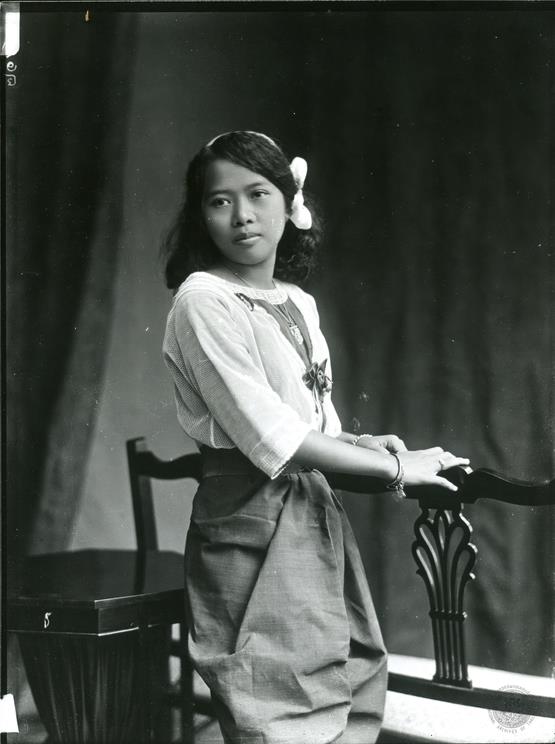
หม่อมเจ้าพิไลยเลขา ดิศกุล

|image = หม่อมเจ้าพิไลยเลขา ดิศกุล.jpg
|title = หม่อมเจ้า ชั้น 4
|death_style = สิ้นชีพิตักษัย
|father1 = สมเด็จพระเจ้าบรมวงศ์เธอ กรมพระยาดำรงราชานุภาพ
|mother1 = หม่อมเฉื่อย ดิศกุล ณ อยุธยา
|dynasty = ราชวงศ์จักรี|จักรี
|ราชสกุล=ดิศกุล
หม่อมเจ้าพิไลยเลขา ดิศกุล (8 สิงหาคม พ.ศ. 2440 – 11 ธันวาคม พ.ศ. 2528) เป็นพระธิดาในสมเด็จพระเจ้าบรมวงศ์เธอ กรมพระยาดำรงราชานุภาพ ประสูติแต่หม่อมเฉื่อย ดิศกุล ณ อยุธยา
==พระประวัติ==
หม่อมเจ้าพิไลยเลขา ดิศกุล มีพระนามลำลองว่า ท่านหญิงพิไลย เป็นพระธิดาในสมเด็จพระเจ้าบรมวงศ์เธอ กรมพระยาดำรงราชานุภาพ ประสูติแต่หม่อมเฉื่อย ดิศกุล ณ อยุธยา เมื่อวันที่ 8 สิงหาคม พ.ศ. 2440
หม่อมเจ้าพิไลยเลขาเติบโตมาในพระอุปถัมภ์ของสมเด็จพระศรีพัชรินทราบรมราชินีนาถ พระบรมราชชนนีพันปีหลวง ตั้งแต่ชันษา 4 ปี โดยมีหน้าที่เชิญหีบพระศรี พระกลด ตลอดจนเครื่องใช้ส่วนพระองค์ สมเด็จทรงพระกรุณาเลี้ยงดูอย่างใกล้ชิด โปรดให้ศึกษาที่โรงเรียนราชินีจนจบ ได้เป็นครูสอนหนังสือ ทรงรับใช้ใกล้ชิดพระองค์ ตามเสด็จไปในที่ต่าง ๆ และเป็นผู้อ่านหนังสือถวาย
กระทั่งปี พ.ศ. 2454 หม่อมเจ้าพิไลยเลขาชันษา 14 ปี ทรงใกล้ชิดสนิทสนมกับสมเด็จพระเจ้าบรมวงศ์เธอ เจ้าฟ้าจุฑาธุชธราดิลก กรมขุนเพ็ชรบูรณ์อินทราไชย|สมเด็จพระเจ้าน้องยาเธอ เจ้าฟ้าจุฑาธุชธราดิลก และพระบาทสมเด็จพระปกเกล้าเจ้าอยู่หัว|สมเด็จพระเจ้าน้องยาเธอ เจ้าฟ้าประชาธิปกศักดิเดชน์ ซึ่งเสด็จกลับจากทรงศึกษาที่ทวีปยุโรปช่วงฤดูร้อน สมเด็จเจ้าฟ้าประชาธิปกศักดิเดชน์ทรงพอพระทัยในหม่อมเจ้าพิไลยเลขา จึงทรงกราบทูลขอหม่อมเจ้าพิไลยเลขาจากสมเด็จพระบรมราชชนนีพันปีหลวง ซึ่งสมเด็จพระบรมราชชนนีพันปีหลวงก็ทรงหมั้นหมายหม่อมเจ้าพิไลยเลขาด้วยเครื่องเพชรและพระราชทานพระราชานุญาตให้ติดต่อกันทางจดหมาย เมื่อสมเด็จเจ้าฟ้าประชาธิปกศักดิเดชน์เสด็จกลับไปศึกษาต่อที่ยุโรป
ในปี พ.ศ. 2458 เมื่อสมเด็จเจ้าฟ้าประชาธิปกศักดิเดชน์เสด็จกลับจากยุโรป และทรงรับราชการในกรมเสนาธิการทหารบก หม่อมเจ้าพิไลยเลขาซึ่งชันษา 18 ปี มิใช่เด็กหญิงที่สามารถคลุกคลีกับผู้ใดได้เหมือนแต่เดิม ในขณะที่สมเด็จเจ้าฟ้าประชาธิปกศักดิเดชน์ทรงมีโอกาสพบปะเล่นหัวพูดคุยกับหญิงอื่น และต้องชะตากับสมเด็จพระนางเจ้ารำไพพรรณี พระบรมราชินี|หม่อมเจ้ารำไพพรรณี สวัสดิวัตน์ ทำให้พระทัยหวั่นไหว อันเป็นเหตุจากความเหินห่างพระคู่หมั้นศันสนีย์ วีระศิลป์ชัย. "วาทะเล่าประวัติศาสตร์" "นิตยสารศิลปวัฒนธรรม" ฉบับ 2 ธันวาคม 2551หน้า 42-44 และได้กราบทูลขอพระราชานุญาตเสกสมรสกับหม่อมเจ้ารำไพพรรณี สมเด็จพระบรมราชชนนีพันปีหลวงจึงพระราชทานพระราชานุญาตให้หม่อมเจ้าพิไลยเลขาเสด็จกลับไปประทับกับพระบิดาที่วังวรดิศ
หม่อมเจ้าพิไลยเลขา ดิศกุล สิ้นชีพิตักษัยเมื่อวันที่ 11 ธันวาคม พ.ศ. 2528 สิริชันษา 88 ปี พระราชทานเพลิงศพเมื่อวันที่ 22 ธันวาคม ปีเดียวกัน ณ เมรุวัดเทพศิรินทราวาสราชวรวิหารราชกิจจานุเบกษา, ข่าวในพระราชสำนัก วันอาทิตย์ที่ ๒๒ ธันวาคม พุทธศักราช ๒๕๒๘ เล่ม 102 ตอนที่ 199 ฉบับพิเศษ หน้า 24 วันที่ 30 ธันวาคม 2528
== เครื่องราชอิสริยาภรณ์ ==
== พงศาวลี ==
ahnentafel-compact5
|style=font-size: 90%; line-height: 110%;
|border=1
|boxstyle=padding-top: 0; padding-bottom: 0;
|boxstyle_1=background-color: #fcc;
|boxstyle_2=background-color: #fb9;
|boxstyle_3=background-color: #ffc;
|boxstyle_4=background-color: #bfc;
|boxstyle_5=background-color: #9fe;
|1= 1. 
|2= 2. สมเด็จพระเจ้าบรมวงศ์เธอ กรมพระยาดำรงราชานุภาพ
|3= 3. หม่อมเฉื่อย ดิศกุล ณ อยุธยา
|4= 4. พระบาทสมเด็จพระจอมเกล้าเจ้าอยู่หัว
|5= 5. เจ้าจอมมารดาชุ่ม ในรัชกาลที่ 4
|8= 8. พระบาทสมเด็จพระพุทธเลิศหล้านภาลัย
|9= 9. สมเด็จพระศรีสุริเยนทราบรมราชินี
|10= 10. พระยาอัพภันตริกามาตย์ (ดิศ โรจนดิศ)
|11= 11. คล้าย โรจนดิศ
|16= 16. พระบาทสมเด็จพระพุทธยอดฟ้าจุฬาโลกมหาราช
|17= 17. สมเด็จพระอมรินทราบรมราชินี
|18= 18. เงิน แซ่ตัน
|19= 19. สมเด็จพระเจ้าพี่นางเธอ เจ้าฟ้ากรมพระศรีสุดารักษ์
== อ้างอิง ==
== แหล่งข้อมูลอื่น ==
* สิทธิธรรม โรหิตะสุข. “หม่อมเจ้าหญิงพิไลยเลขา ดิศกุล กับศิลปะสมัยใหม่ในประเทศไทย.” วารสารอักษรศาสตร์ (จุฬาลงกรณ์มหาวิทยาลัย) 45, 1 (ม.ค.-มิ.ย. 2559).
หมวดหมู่:หม่อมเจ้าหญิง
หมวดหมู่:ราชสกุลดิศกุล
หมวดหมู่:บุคคลจากโรงเรียนราชินี
หมวดหมู่:ผู้ได้รับเครื่องราชอิสริยาภรณ์ ต.จ. (ฝ่ายใน)
หมวดหมู่:บุคคลในประวัติศาสตร์กรุงรัตนโกสินทร์
หมวดหมู่:สกุลยมาภัย
หมวดหมู่:ผู้ลี้ภัยชาวไทย